Abraham Burton Cohen

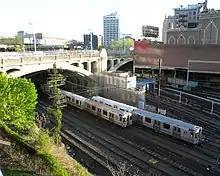
Hudson County Boulevard Bridge at Journal Square

Abraham Burton Cohen (March 9, 1882 – February 11, 1956) was an American civil engineer notable for his role in designing innovative and record-breaking concrete bridges such as the Delaware, Lackawanna and Western Railroad's Tunkhannock Viaduct, the world's largest concrete structure when completed. Cohen was an active member of the American Concrete Institute and earned ACI's Wason Medal for Most Meritorious Paper in 1927.